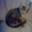
Label: cat